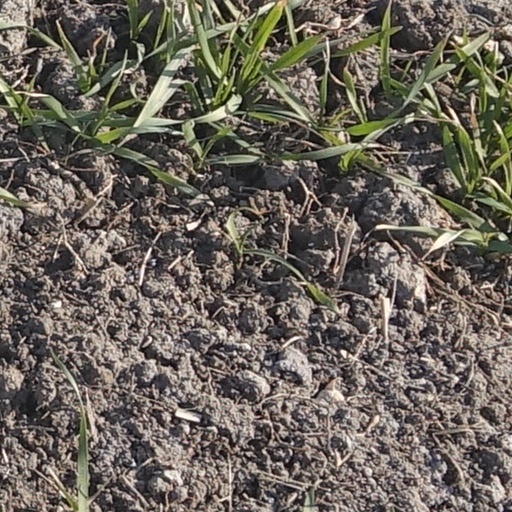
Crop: wheat